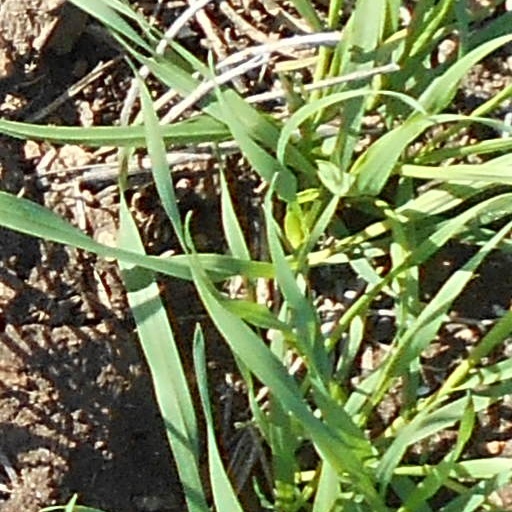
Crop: wheat